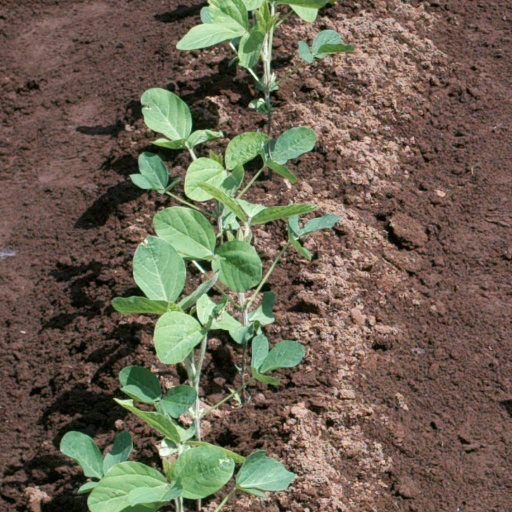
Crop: soybean